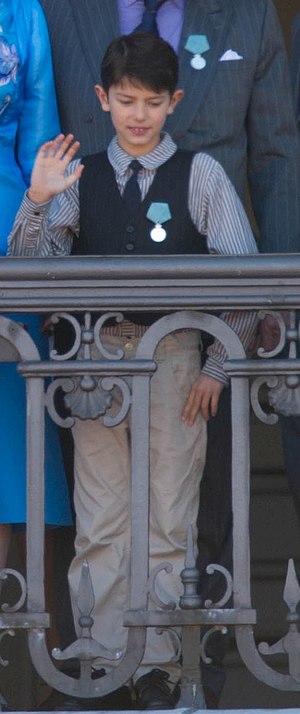
Prins Nikolai
Prins Nikolai i april 2010
Hans Højhed Prins Nikolai er ældste søn af Prins Joachim og Grevinde Alexandra. Han er nr. 7 i arvefølgen til den danske trone og nr. 326 i arvefølgen til den britiske trone.